New York's 25th congressional district

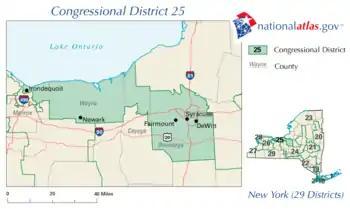

For the 119th and successive Congresses (based on the districts drawn following the New York Court of Appeals' December 2023 decision in "Hoffman v New York State Ind. Redistricting. Commn."), the district contains all or portions of the following counties, towns, and municipalities.